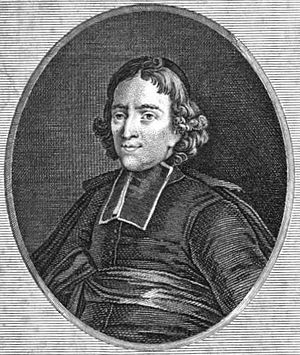
Jean Meslier
Jean Meslier var en fransk gejstlig og filosof. Han er udelukkende kendt for sit posthumt fremkomne "testamente" hvori han på trods af sin livsgerning som præst i den romersk-katolske kirke fremsætter et udpræget ateistisk og materialistisk livssyn samt et samfundsyn, som foruddiskonterer 1800-tallets utopiske anarkisme.